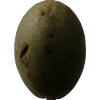
Label: nut